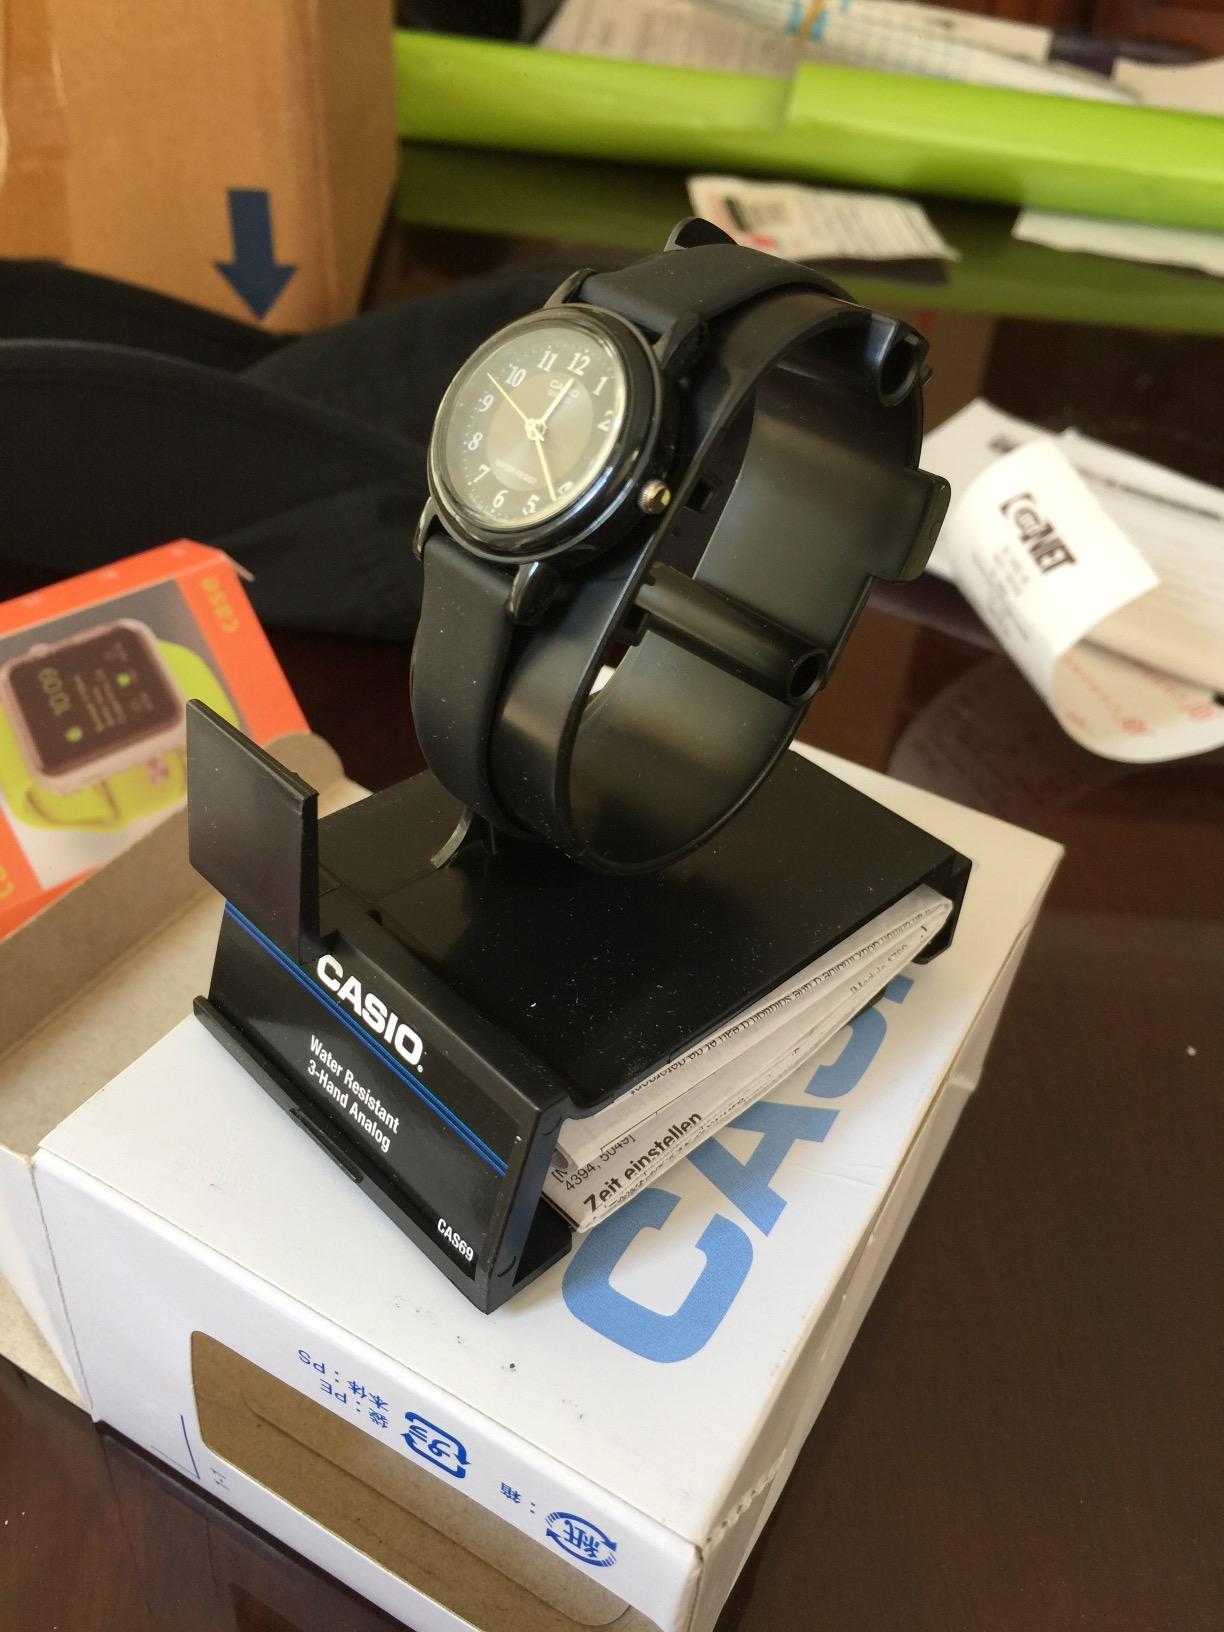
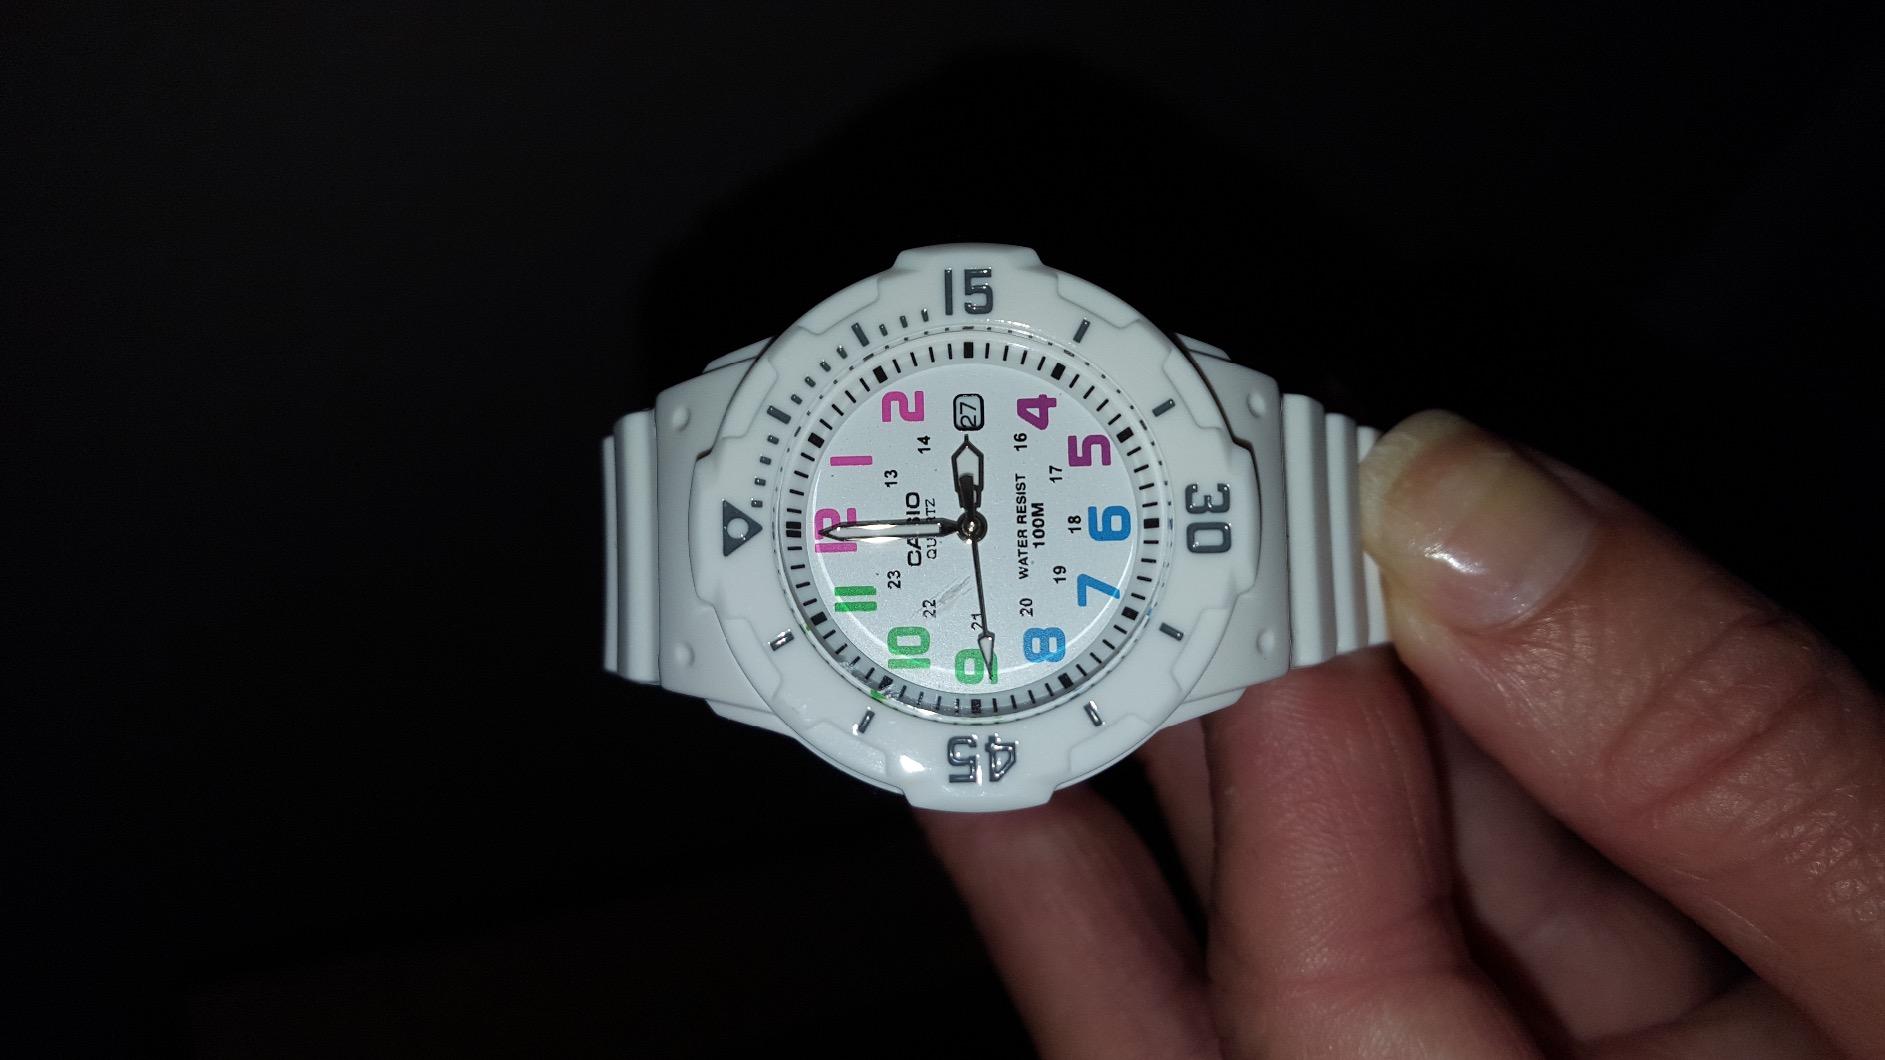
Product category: accessories_watch
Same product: no